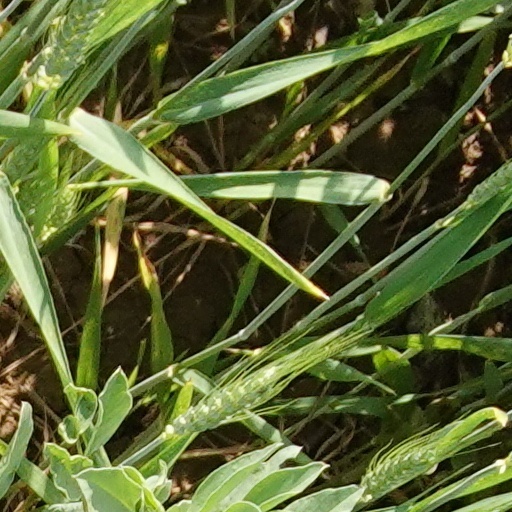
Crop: wheat